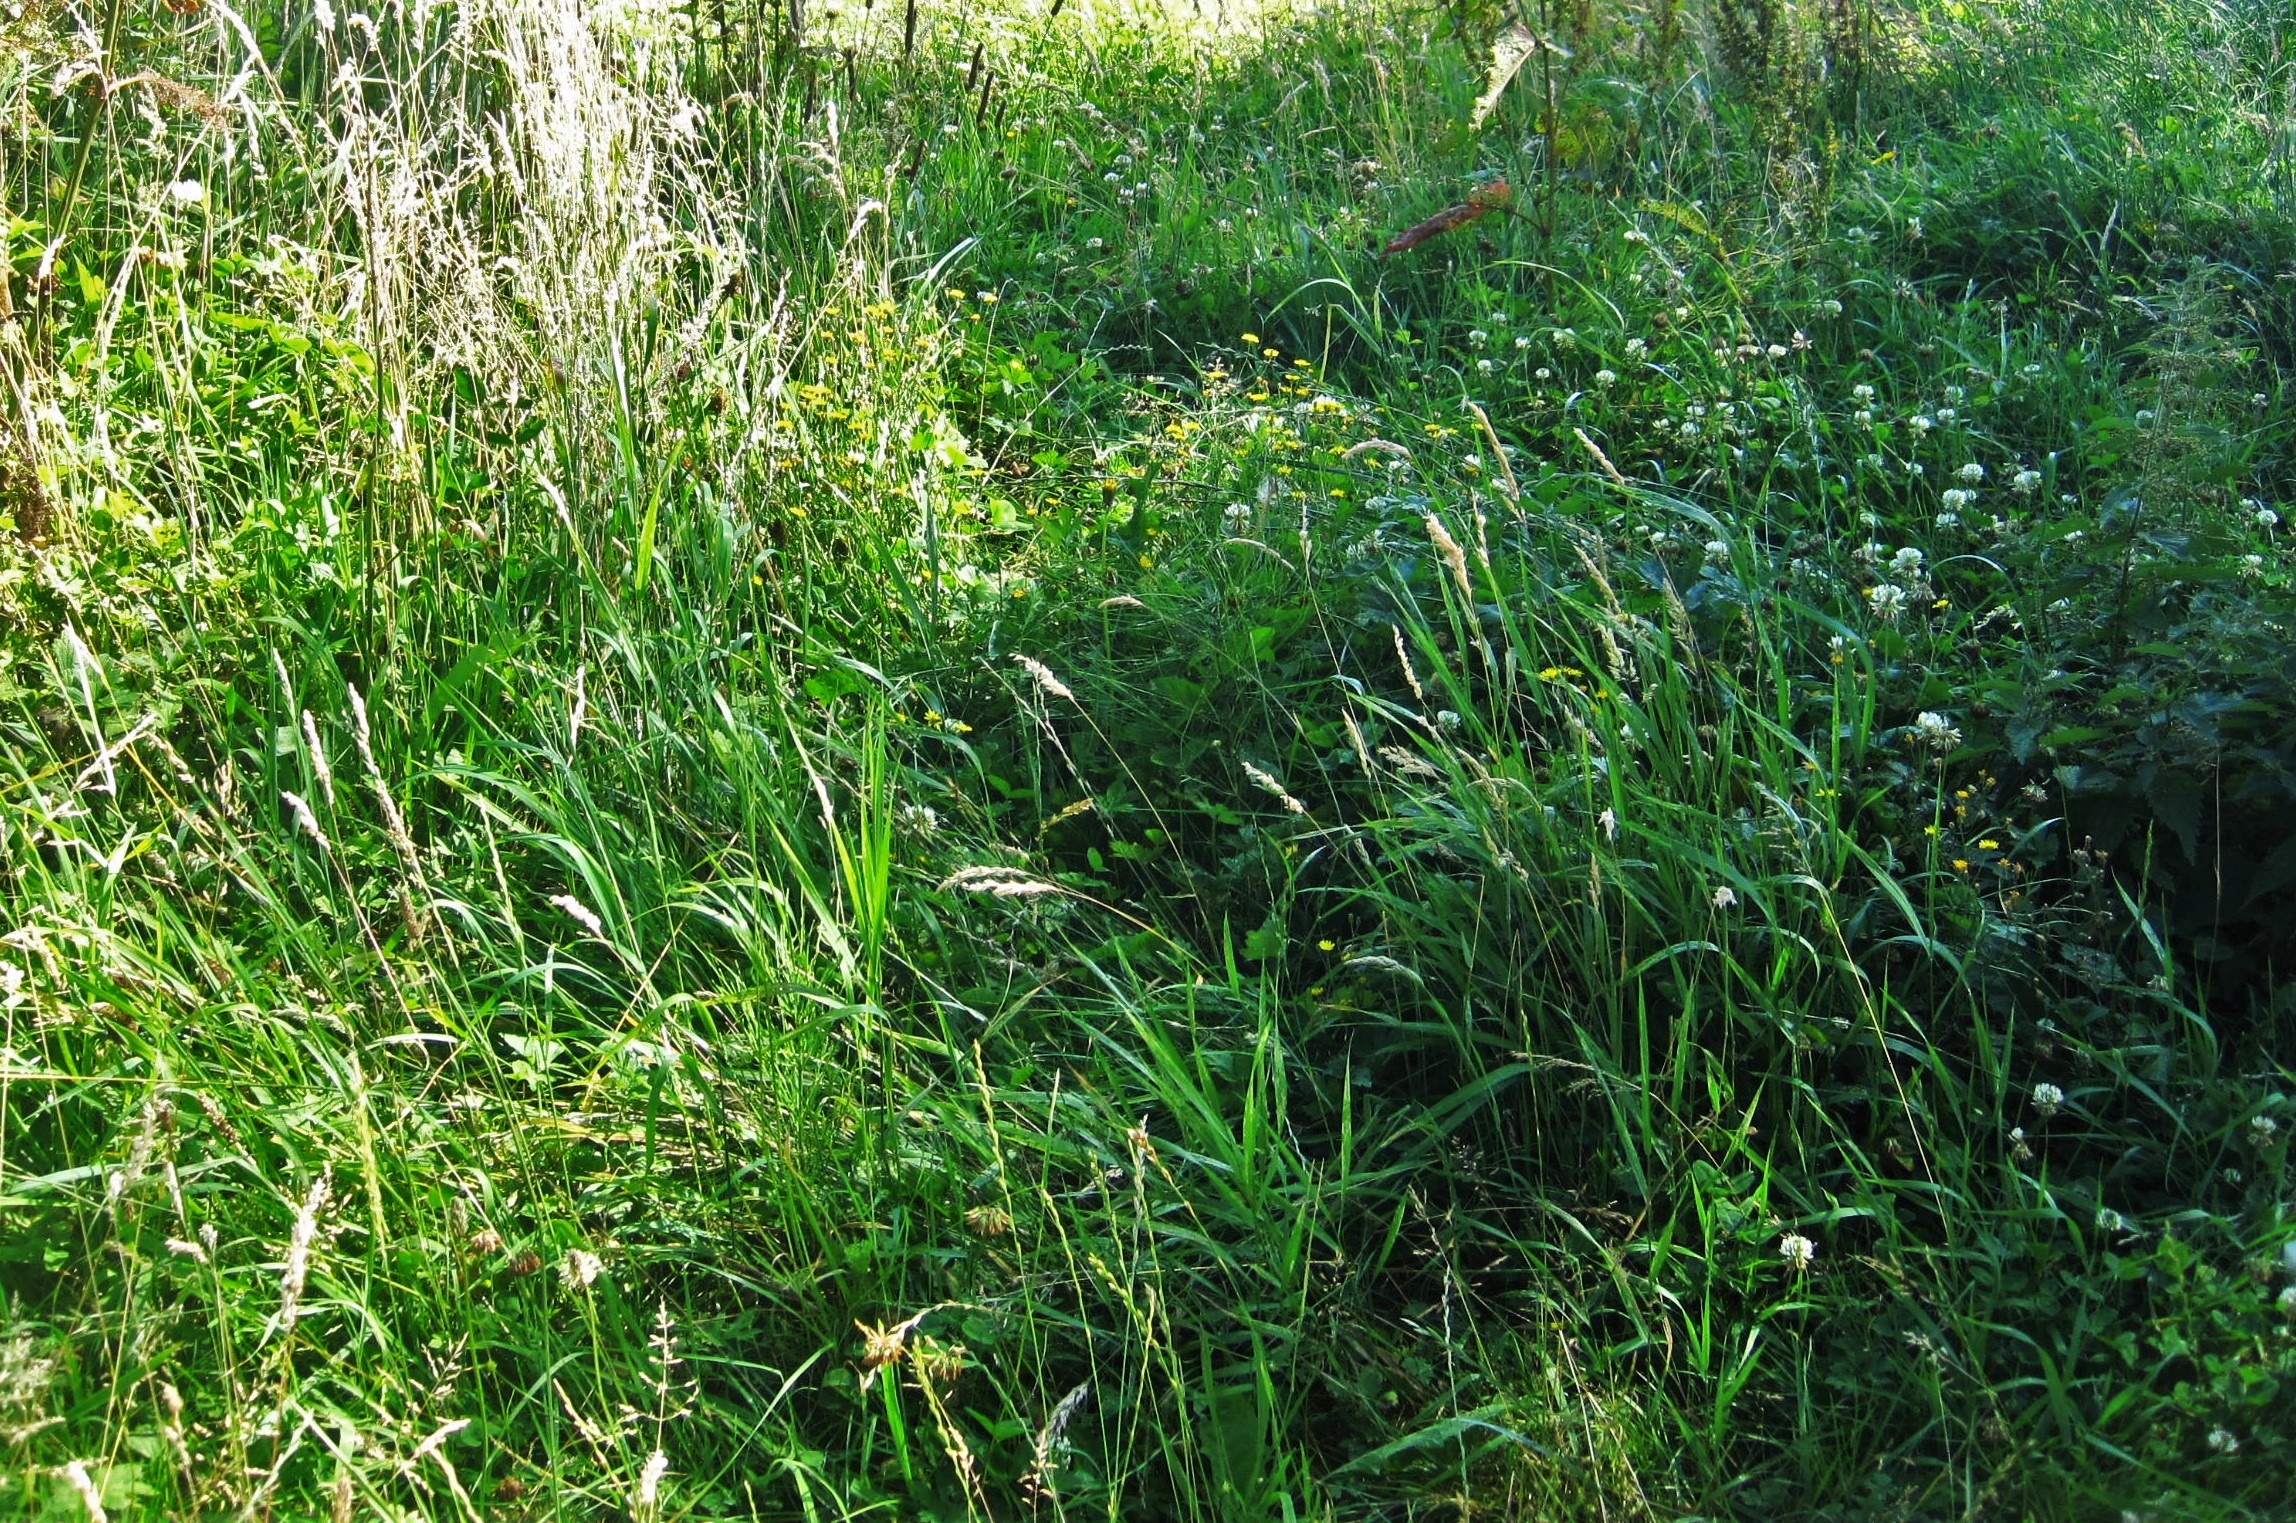
nature, grass, plant, lawn, meadow, prairie, flower, summer, wild, green, herb, flora, weed, grassland, vegetation, shrub, wetland, habitat, time of year, ecosystem, grasses, klee, summer meadow, datailaufnahme, flowering plant, grassland plants, flowering grass, stinging nettle, chrysopogon zizanioides, wild meadow, natural environment, grass family, land plant